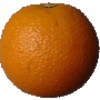
Label: Orange 1